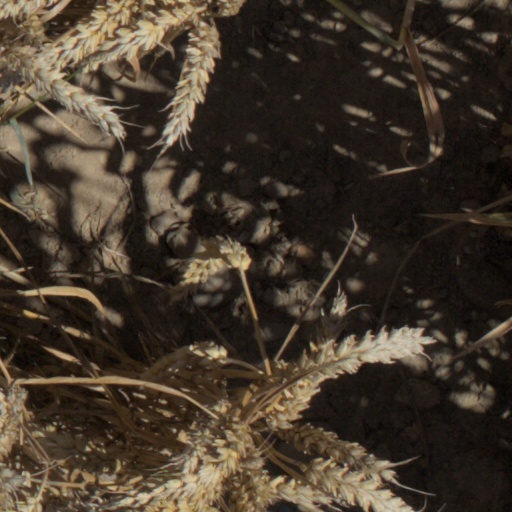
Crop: wheat